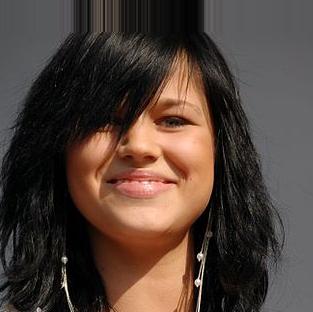
Age: 15